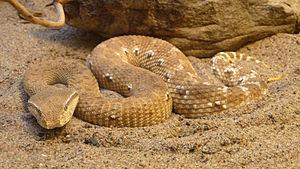
Eristicophis macmahoni, unique représentant du genre Eristicophis, est une espèce de serpents de la famille des Viperidae.